Ms. Colombia

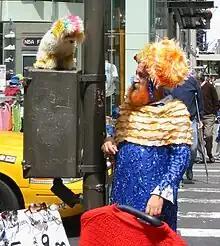
Ms. Colombia and her poodle Cariño, 2005

Ms. Colombia was known for having her pets by her side when out in public and they are featured in many photos alongside Ms. Colombia at events across New York City. Her pets Cariño and Rosita received first prize in the Pet Costume Contest at Coney Island's Deno’s Wonder Wheel Park first annual Pet Day.